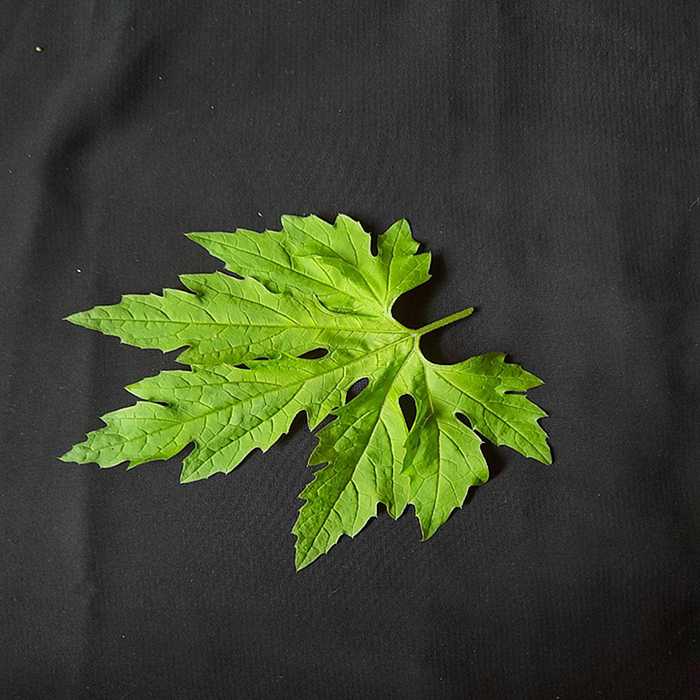
Plant: Bitter Gourd
Label: Fresh leaf